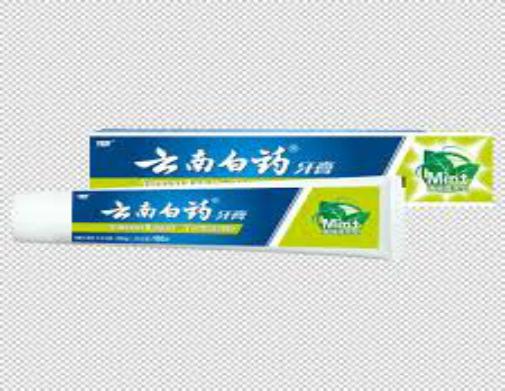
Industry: Medical